Tartus

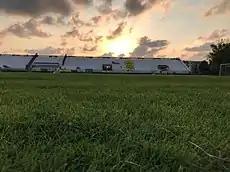
Bassel al-Assad Stadium

Many cultural and literary events, art festivals and theater are held in the city, and in the summer, the activities of the Tartous Art Festival are held in the presence of distinguished Syrian and Arab artists, in addition to a tourist festival called Antaradus.